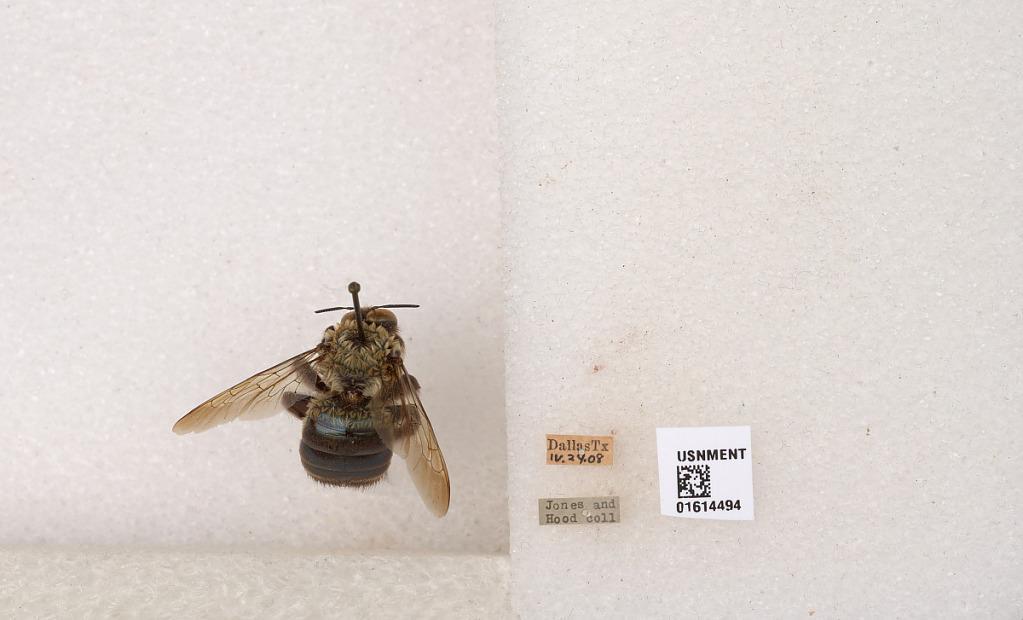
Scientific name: Xylocopa (Xylocopoides) virginica texana Cresson
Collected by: Jones & Hood
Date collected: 1908-4-24
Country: United States
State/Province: Texas
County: Dallas
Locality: Dallas